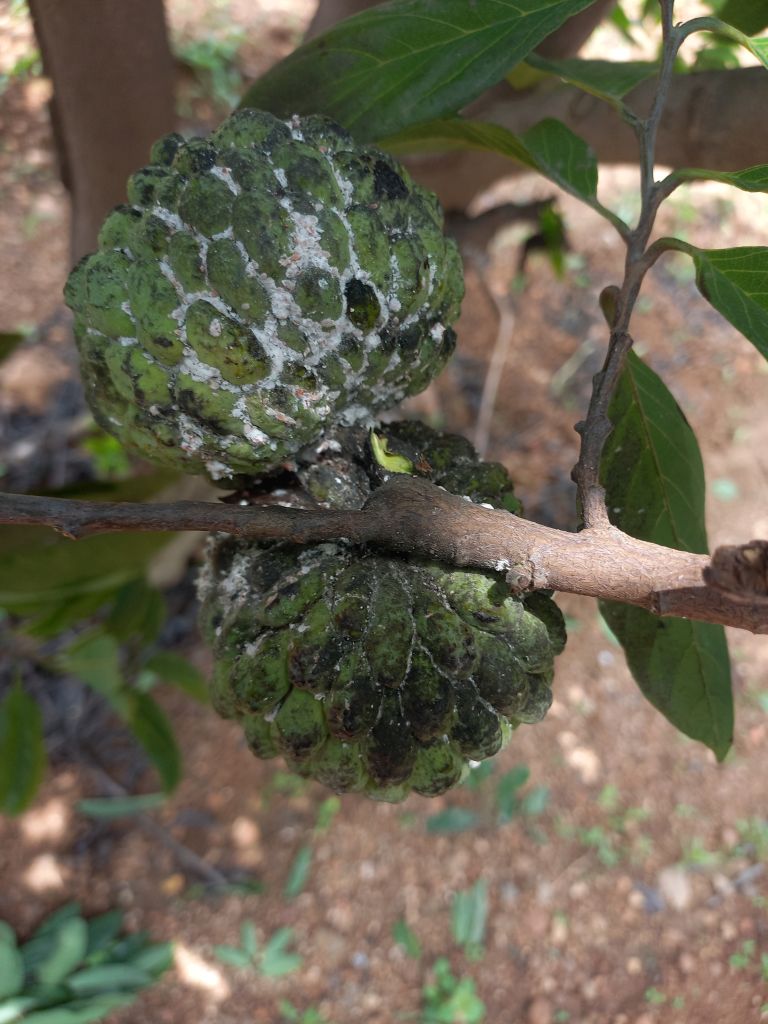
Disease label: Mealy Bug